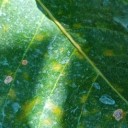
Label: Cerscospora